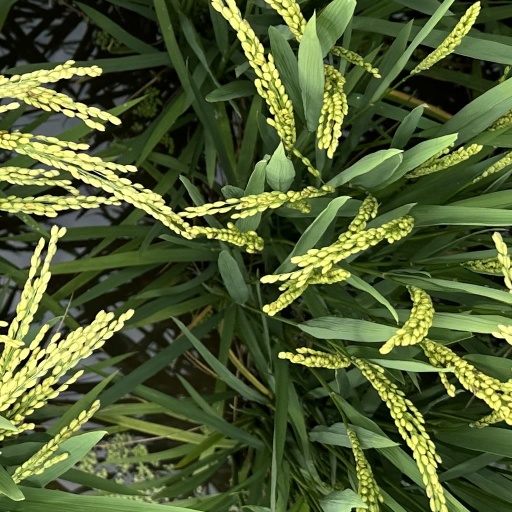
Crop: rice